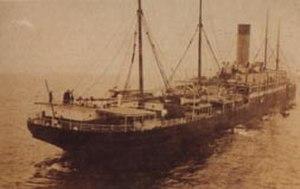
Plus de 90 navires à vapeur ont servi la White Star Line entre le tout premier vapeur de la compagnie, le Royal Standard en 1863, et son dernier paquebot, le Georgic mis en service en 1932. Ce sont en grande majorité des paquebots, auxquels s'ajoutent quelques cargos et navires mixtes, ainsi que plusieurs transbordeurs. Avec les années, la taille des paquebots et leur vitesse a évolué, au fil des innovations technologiques. De paquebots de taille modeste propulsés à la voile et la vapeur comme le premier Oceanic, la compagnie est finalement arrivée à posséder le plus gros paquebot du monde pendant plus de dix ans avec le Majestic.
Le Republic est un paquebot à vapeur construit en 1903 par les chantiers Harland and Wolff à Belfast, qui fit naufrage à la suite d'une collision six ans plus tard alors qu'il était en train de naviguer pour la White Star Line. Un appel de détresse fut émis durant ce naufrage sur le nouvel appareil radio Marconi, qui est le premier enregistré.
Le Baltic est un paquebot britannique mis en service pour la White Star Line en 1904. Il appartient à une série de paquebots construits entre 1901 et 1907 pour la compagnie, les Big Four, avec le Celtic, le Cedric et l'Adriatic. À sa mise en service, il est le plus grand paquebot jamais construit, ayant été retouché durant sa construction dans les chantiers Harland & Wolff de Belfast afin de surpasser ses prédécesseurs.